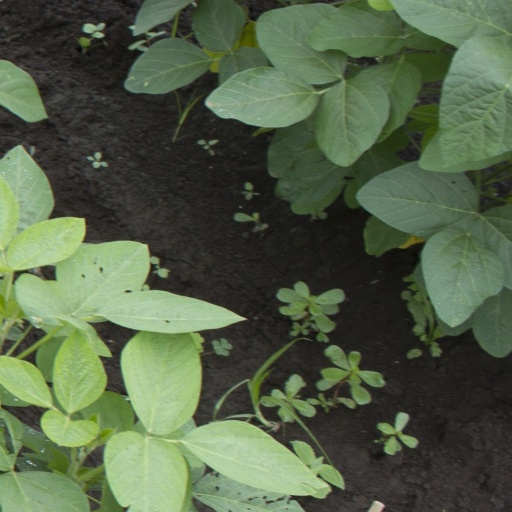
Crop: soybean